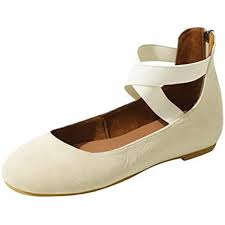
Label: Ballet Flat